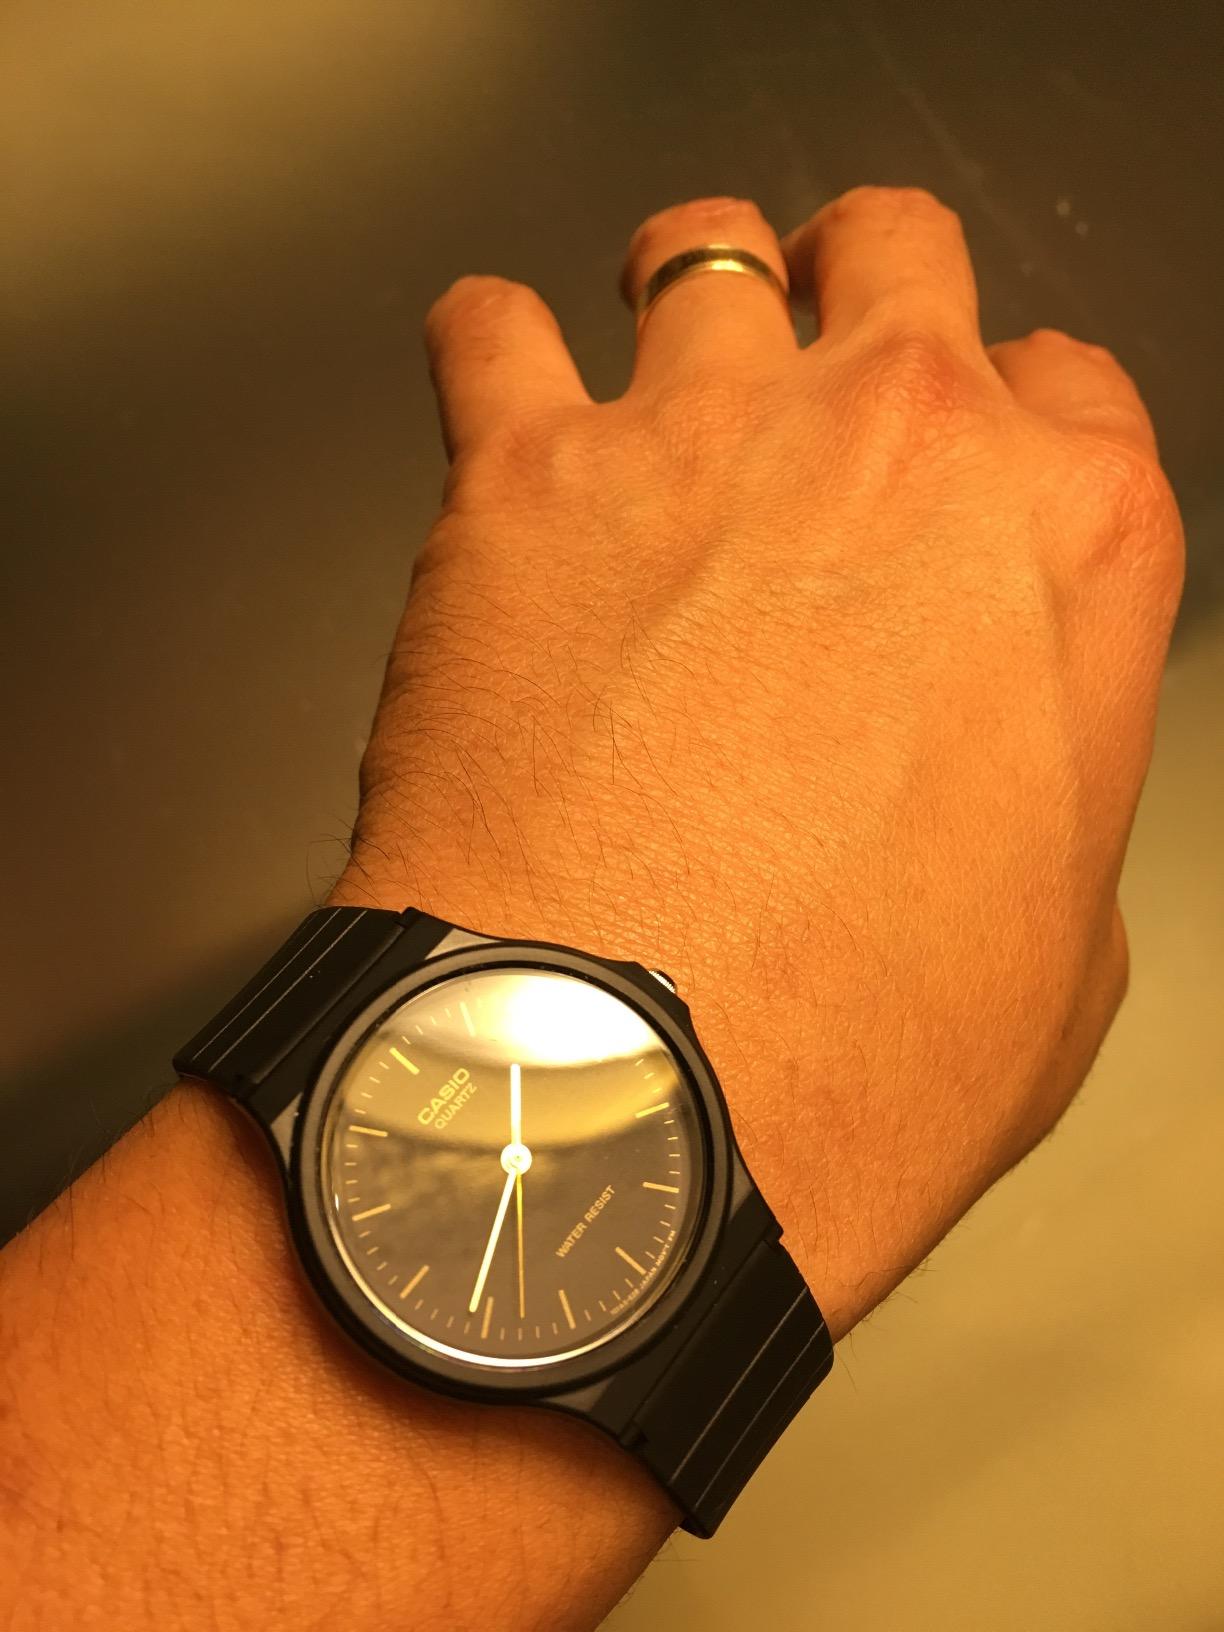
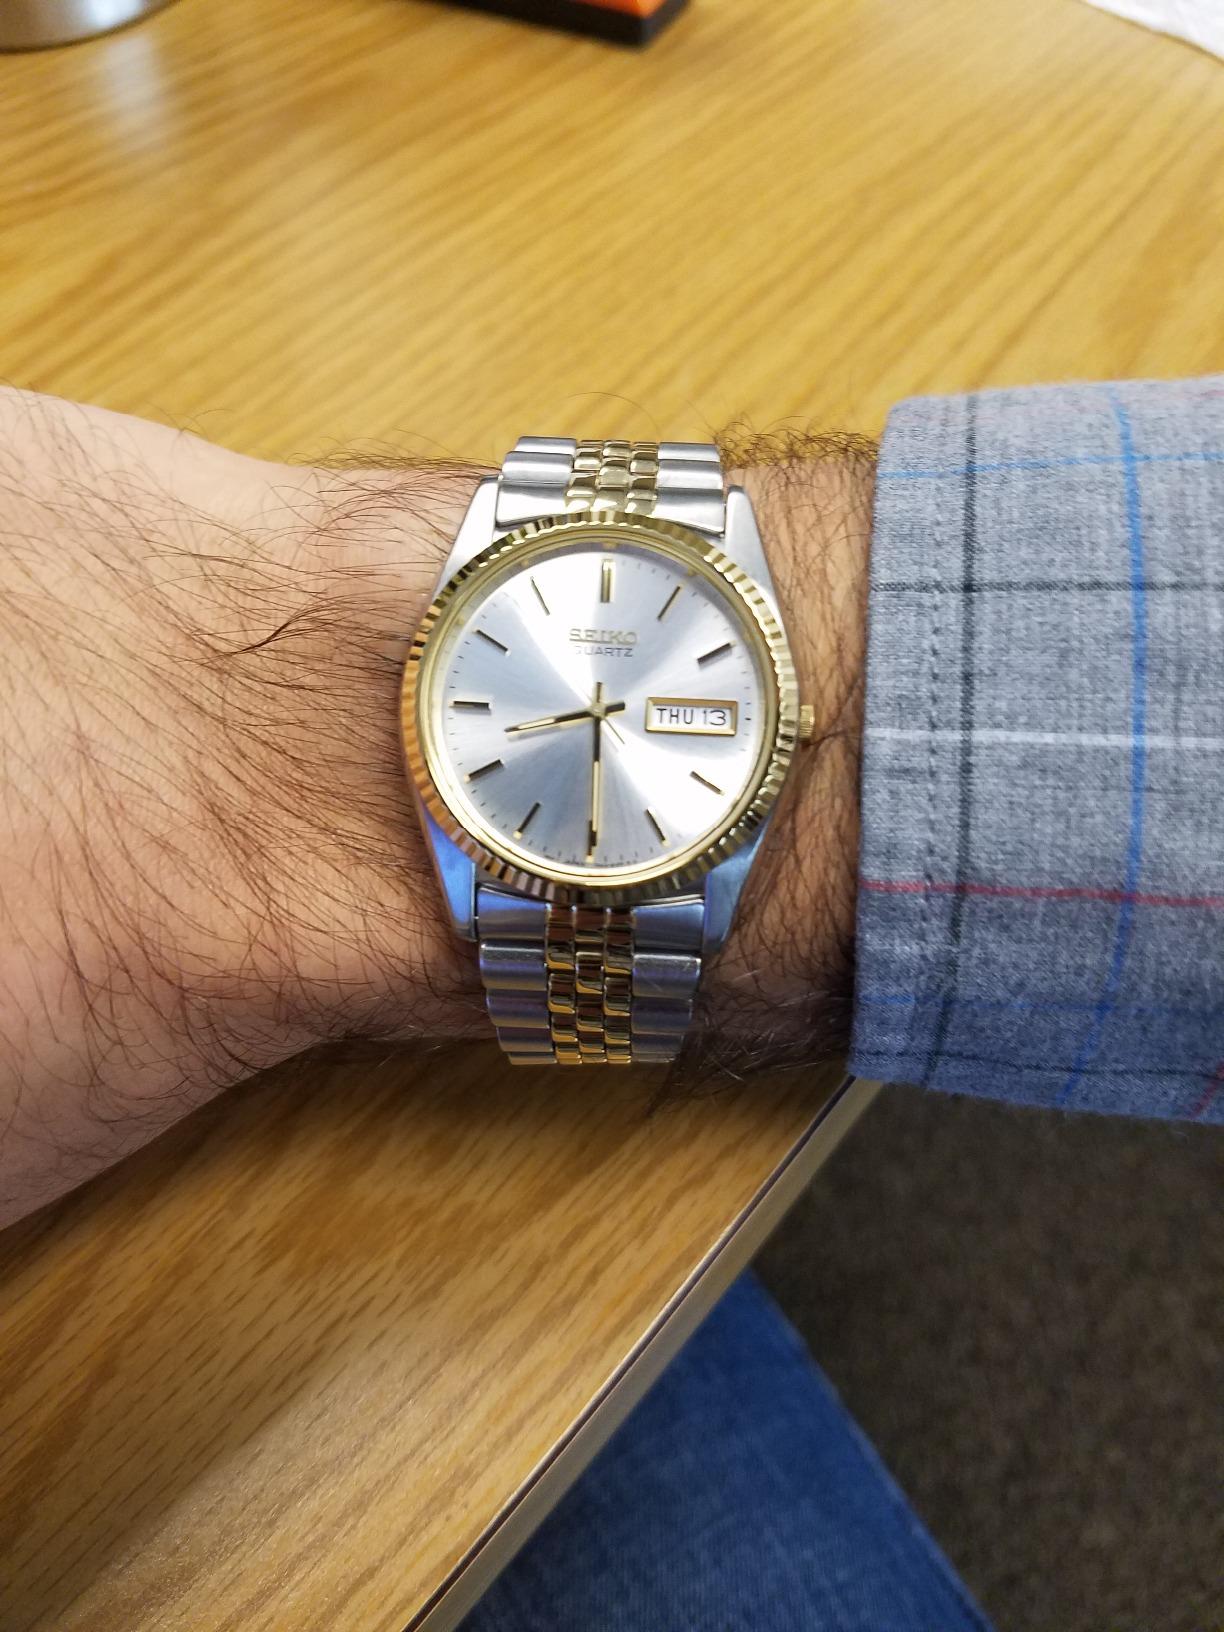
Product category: accessories_watch
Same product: no